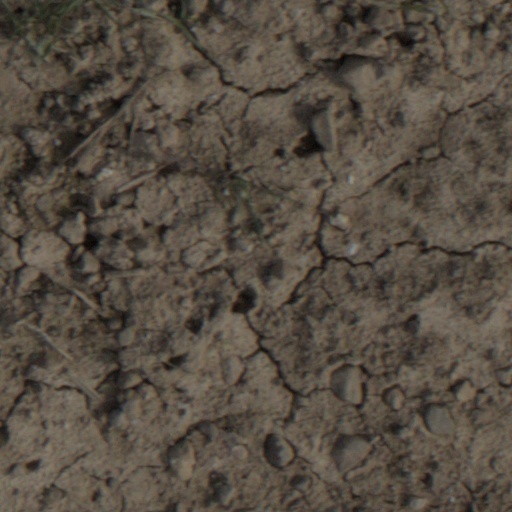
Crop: wheat